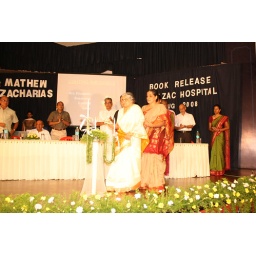
the light of the house of zacharias lights the candle in a symbolic way